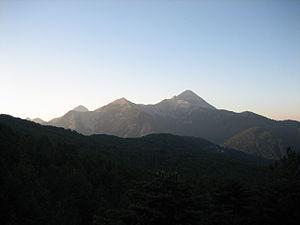
Le mont Taygete vu de la foret de Vassiliki. Ελληνικά: Ο Ταύγετος από το δάσος της Βασλικής.